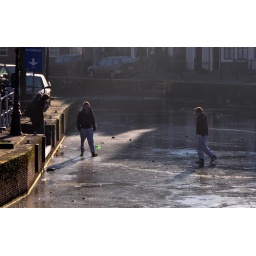
The ice in Leiden's canals forms slowly because of the cooling water of the power plant is drained on the canals.